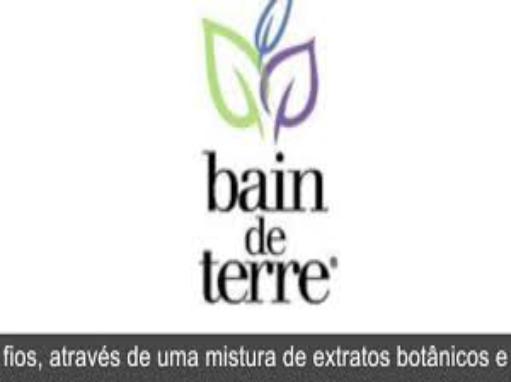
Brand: bain de terre-1
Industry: Necessities